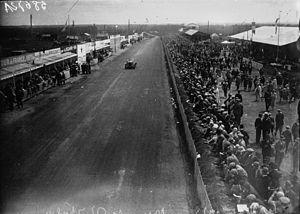
Christian Dauvergne, né le 26 novembre 1890 à Boulogne-Billancourt et mort le 30 avril 1954 à Bordeaux, est un pilote automobile français, d'endurance et de Grand Prix.